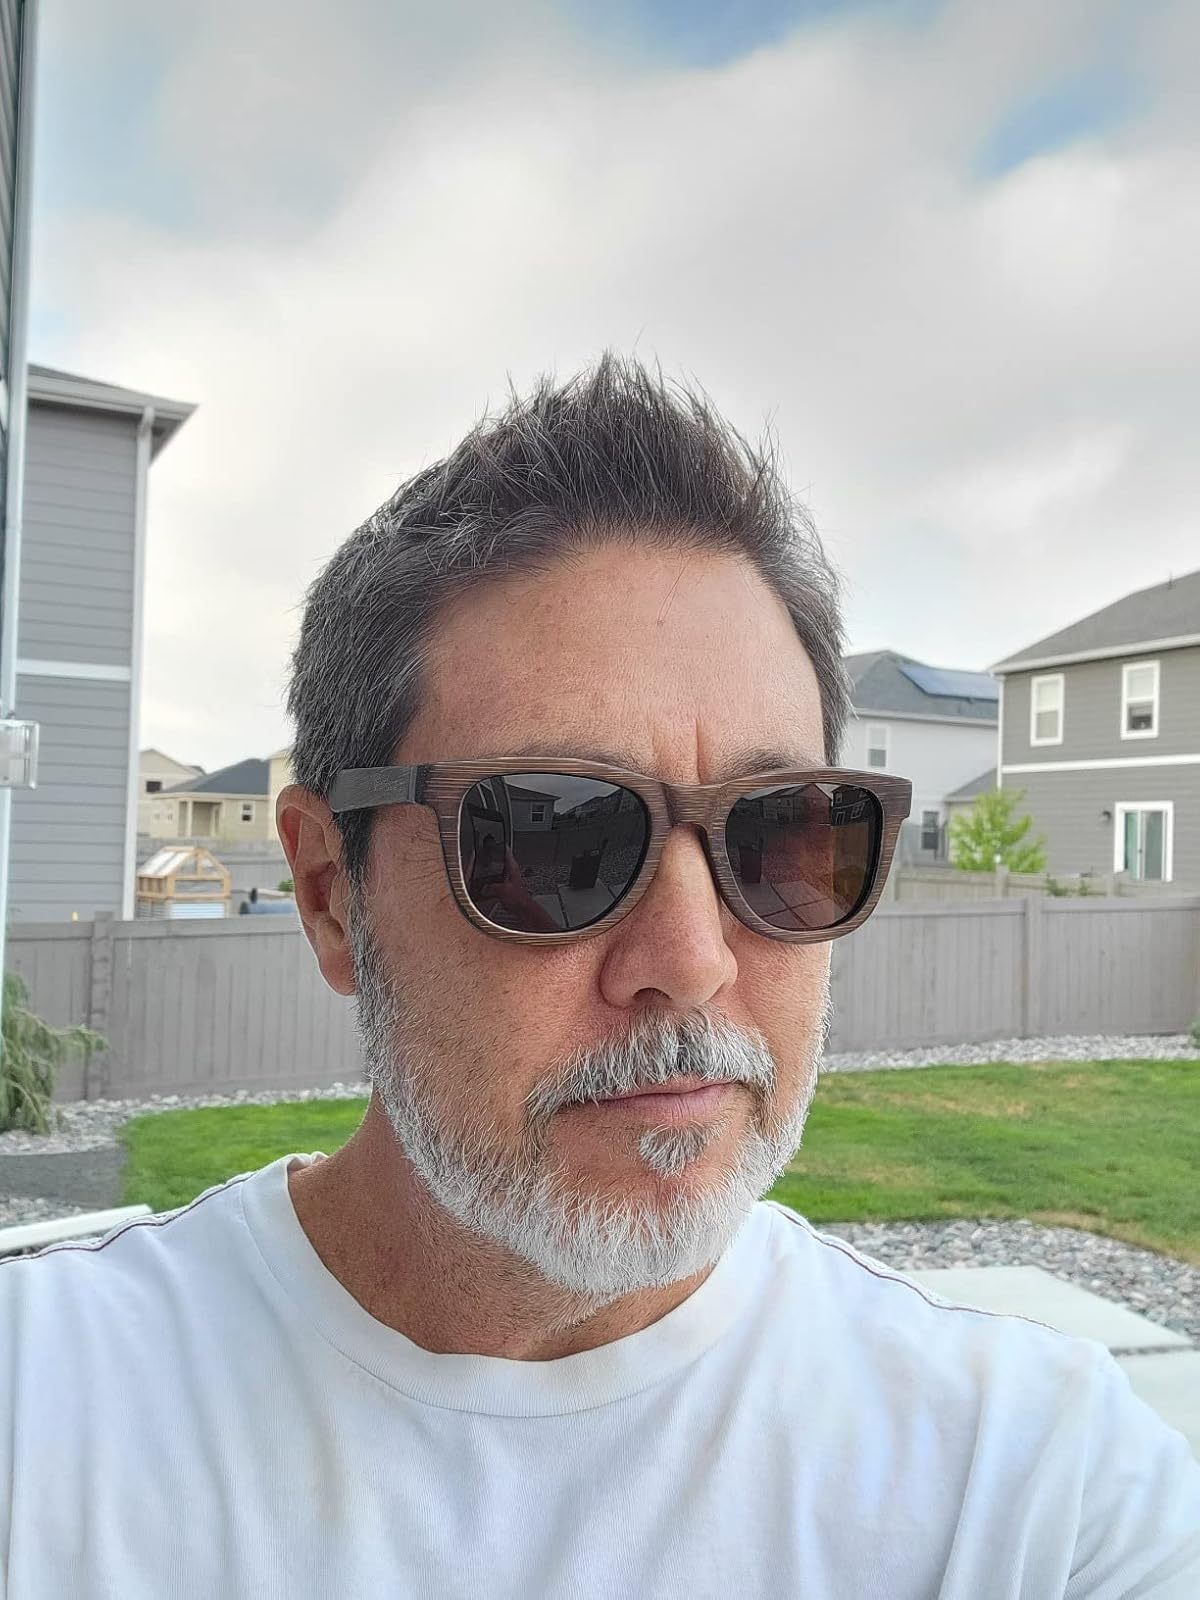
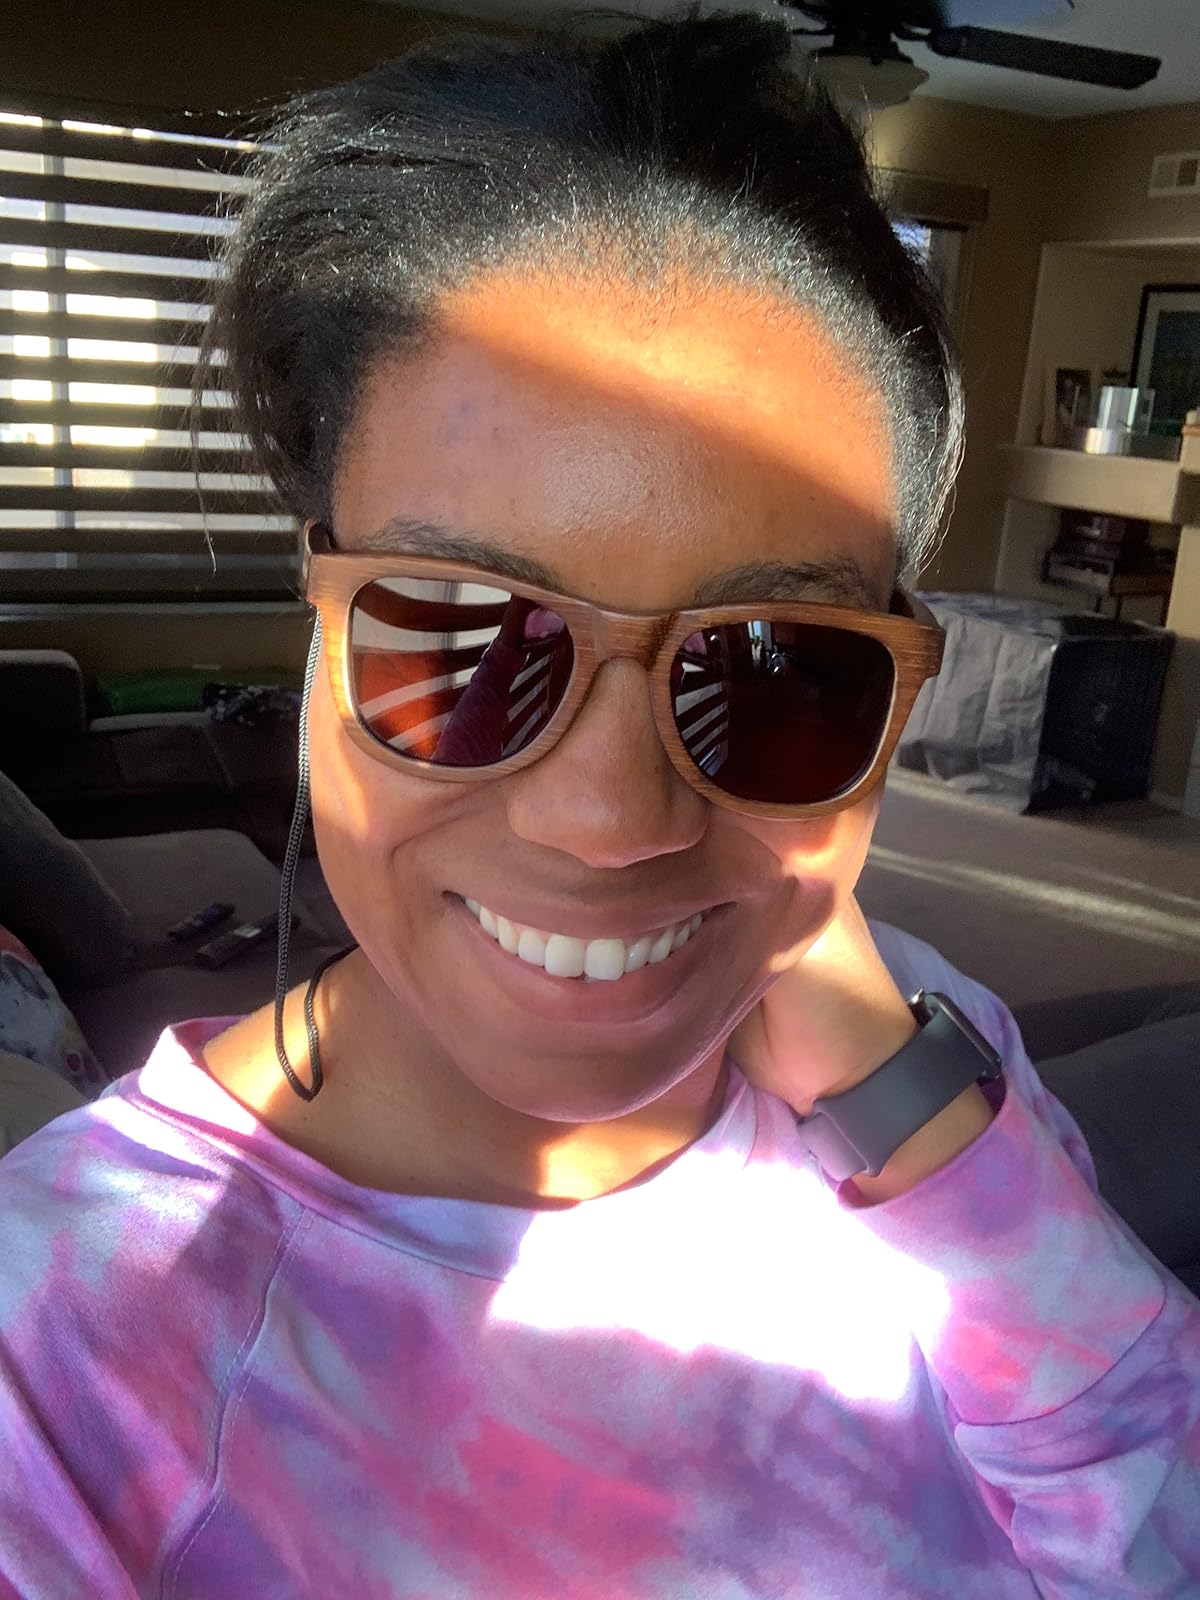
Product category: accessories_sunglasses
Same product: yes